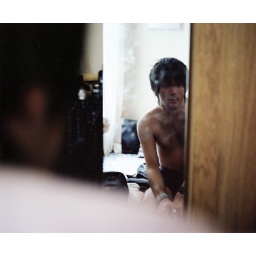
Jon in my bedroom mirror